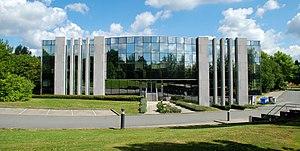
Belgique - Louvain-la-Neuve - New Tech Center (architecture postmoderne)
En Belgique, le postmodernisme en architecture apparaît dès la fin des années 1970, en réaction à l'architecture moderniste et fonctionnaliste, avec la construction de l'immeuble « Stéphanie 1 » par l'Atelier d'architecture de Genval, fondé par André Jacqmain.
Le Parc scientifique de Louvain-la-Neuve, fondé en Belgique le 21 janvier 1971, se compose de 231 hectares répartis sur le territoire d’Ottignies-Louvain-la-Neuve, où se trouve l’Université catholique de Louvain, et sur celui de Mont-Saint-Guibert.